Mayfield and Five Ashes

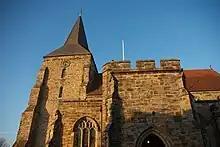
St Dunstan's Church

Both village and church are said to have been founded by the Archbishop of Canterbury, St Dunstan, in 960 CE, and there are legends surrounding his connection with the village. Dunstan is supposed to have become an ironworker and run a small forge next to the church. The legend goes that he was confronted by the devil, either making offensive remarks, or disguised as a young woman. He pinched the devil's nose with the tongs; the devil then fled to Tunbridge Wells and doused his burnt nose with the spring water. Some sources say that the story happened in Glastonbury rather than Mayfield, and that Dunstan may have in fact clamped tongs around someone's nose, with the story of it being the devil added later.